James McCann (drugs trafficker)

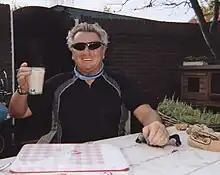
McCann in 2010

James Joseph McCann (born 25 March 1939) is a figure who has been linked with Irish republicanism, drug trafficking and the smuggling of arms to the Provisional IRA in the 1970s.